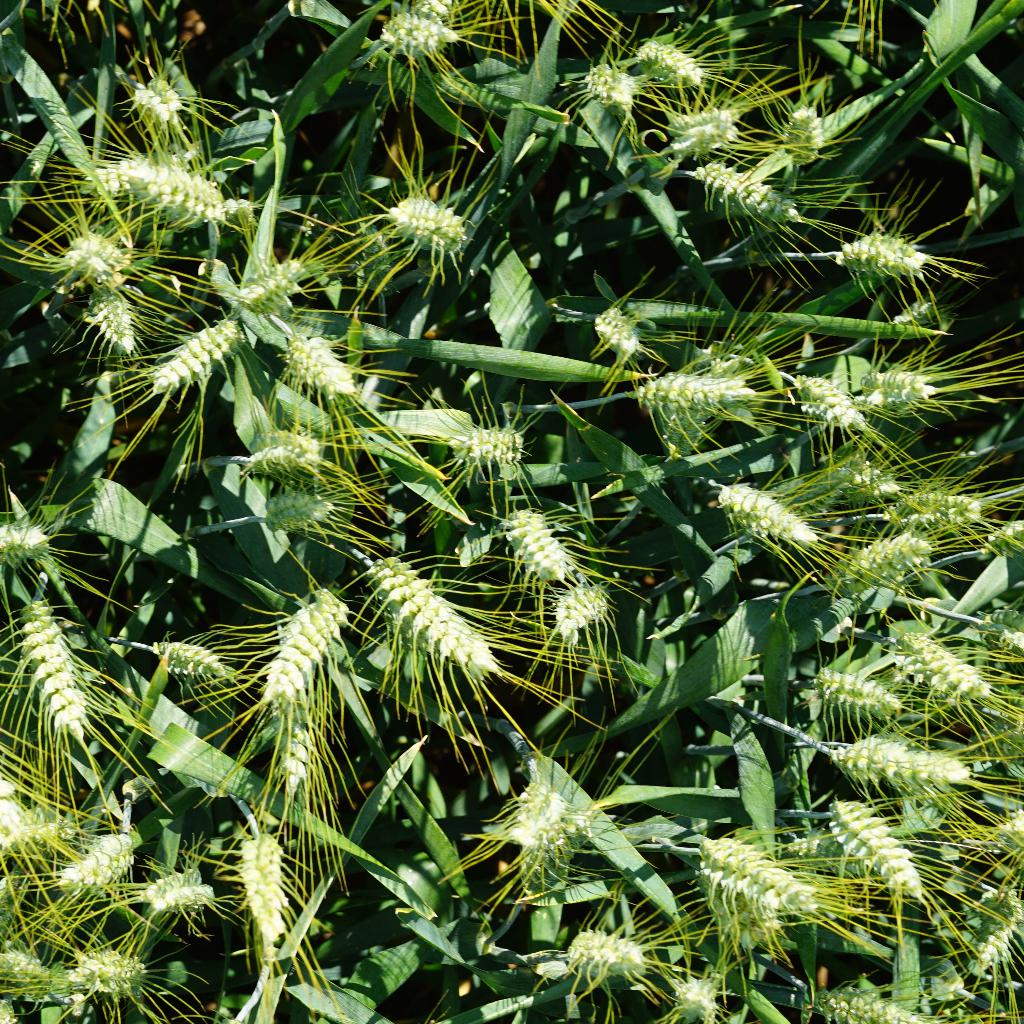
Country: France
Location: Gréoux
Wheat development stage: Filling